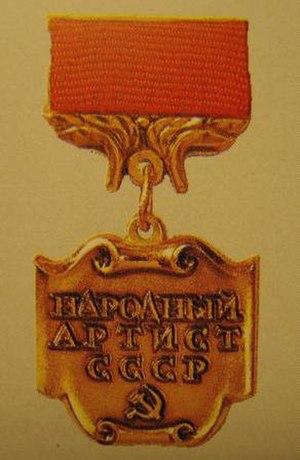
Médaille d'Artiste du peuple de l'URSS